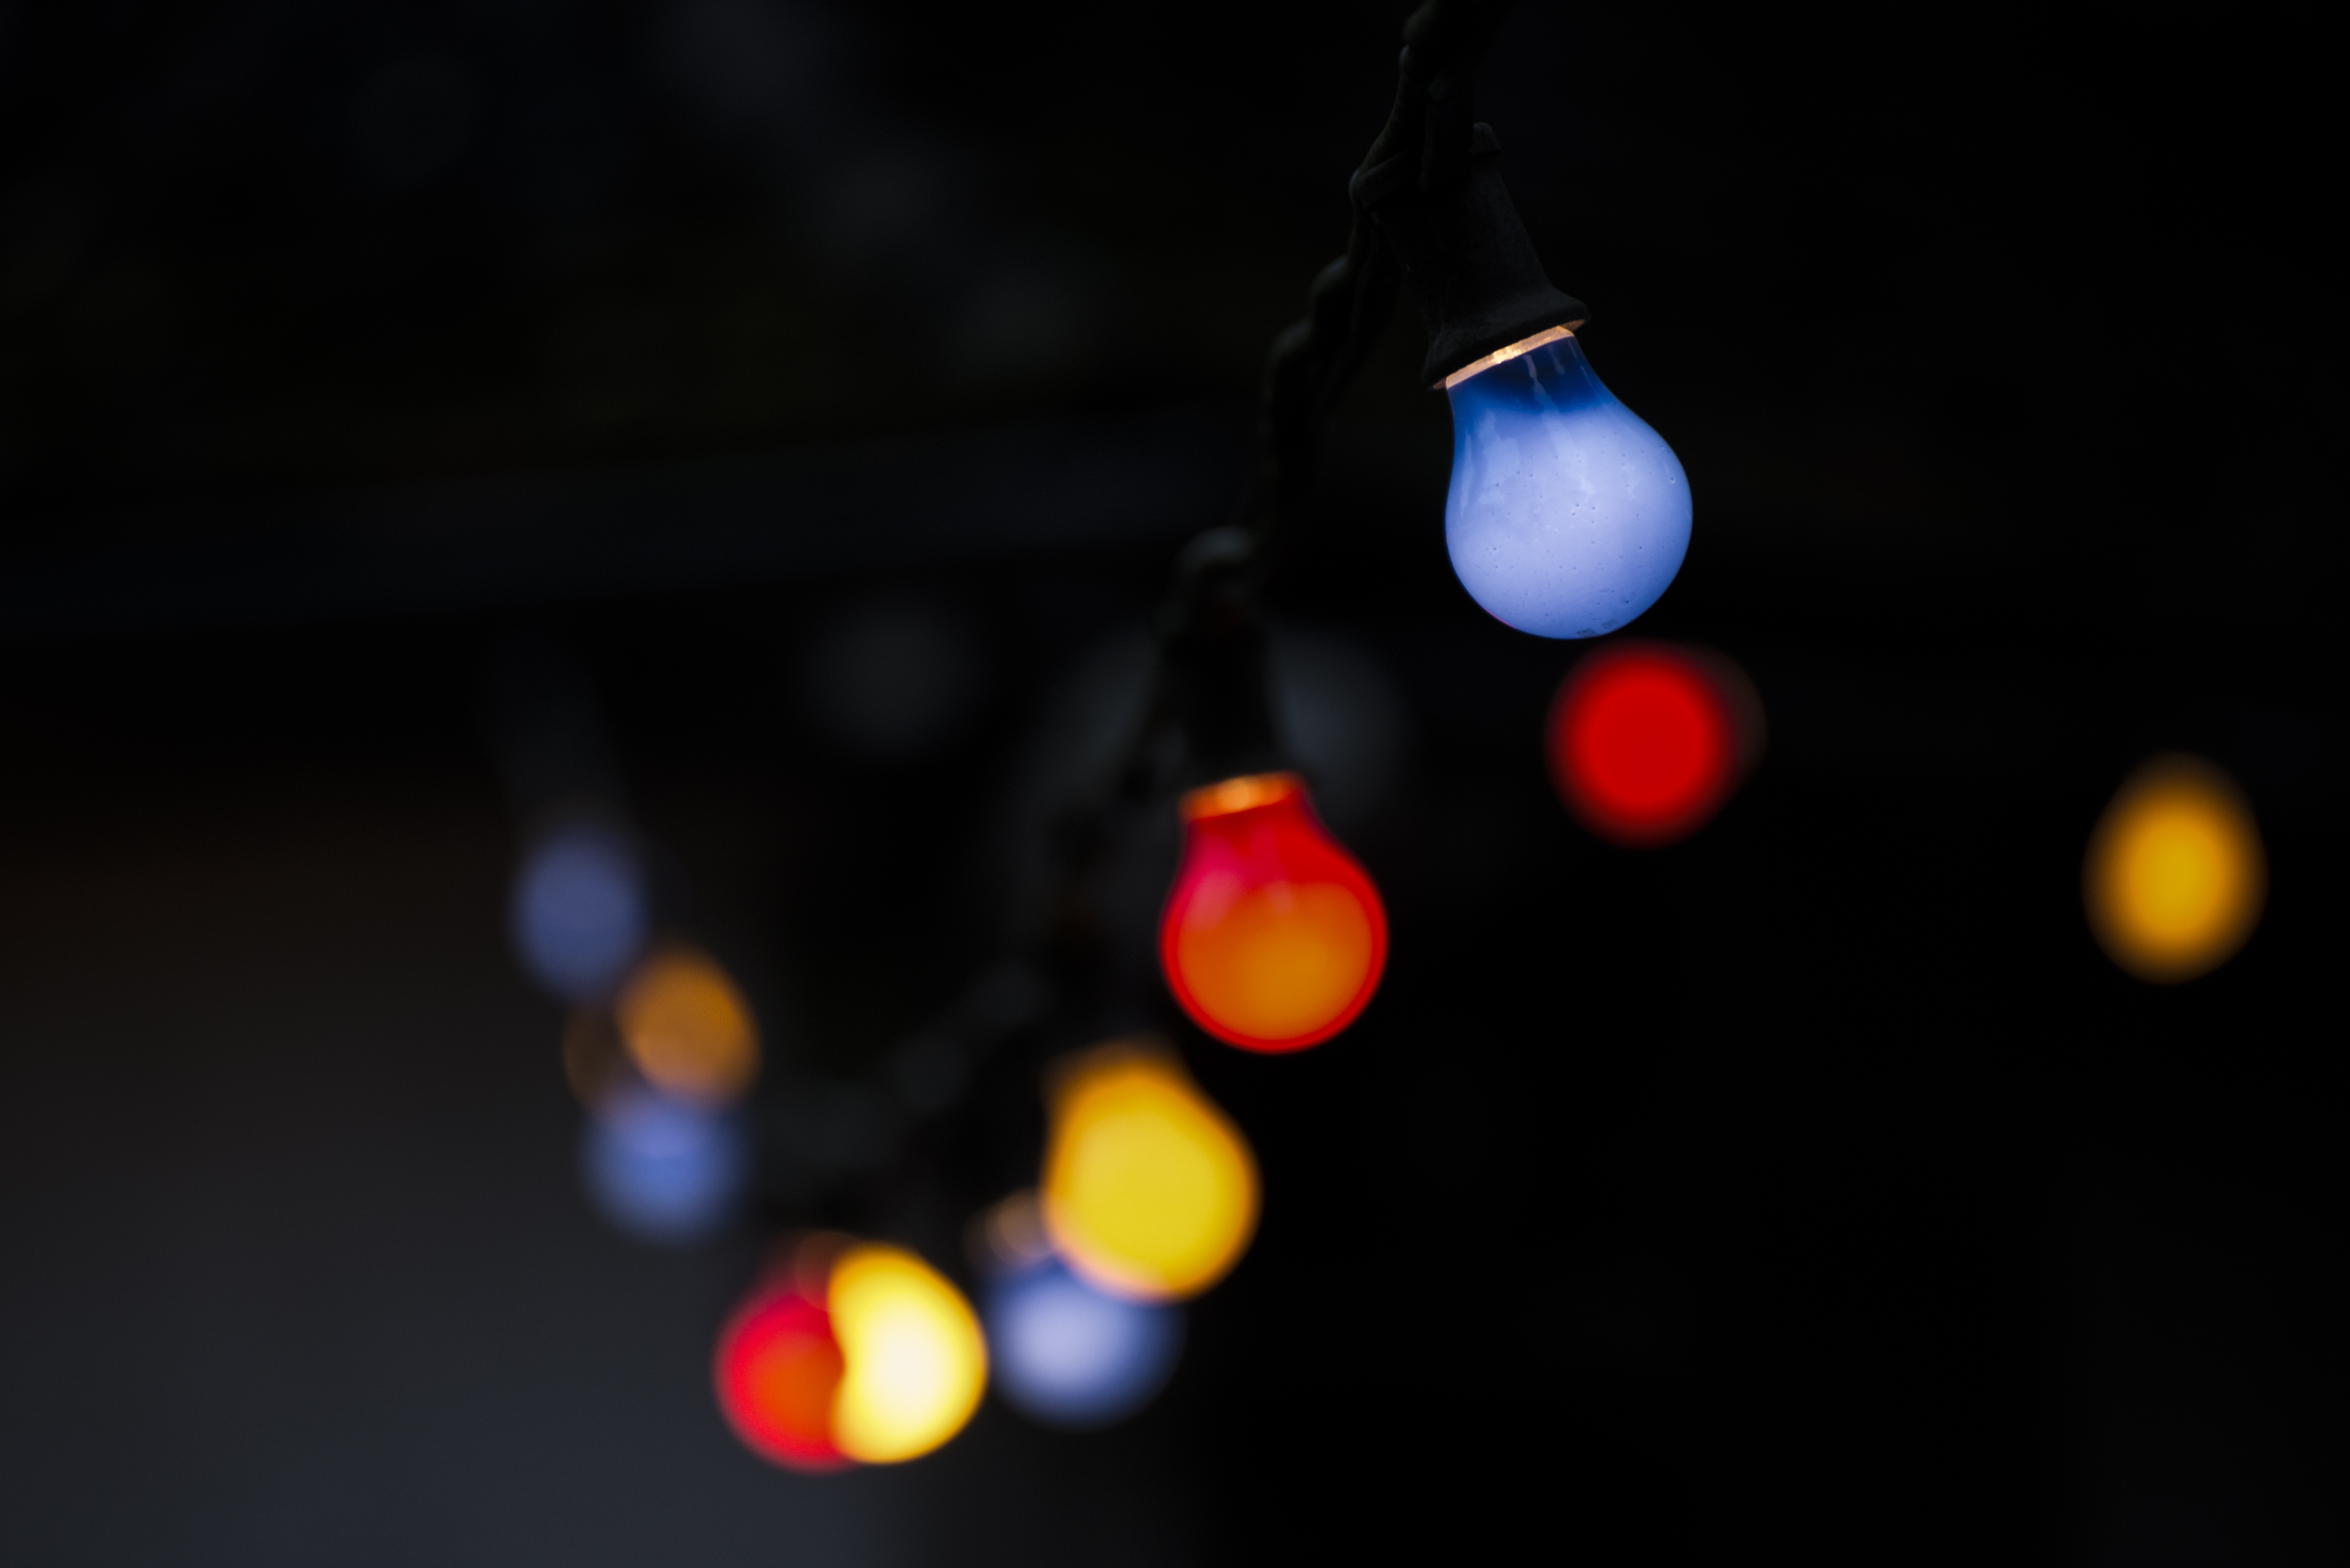
light, night, color, darkness, colorful, light bulb, pear, lighting, circle, energy, christmas decoration, lights, bulbs, lamps, dark lighting, christmas lights